St. Augustine, Florida

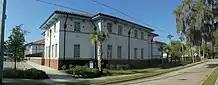
Ray Charles Center and the Theodore Johnson Center, at the Florida School for the Deaf and Blind

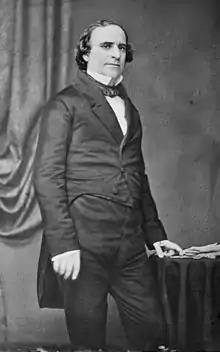
United States Senator David Levy Yulee

Bus service is operated by the Sunshine Bus Company, based in St. Augustine Beach. Buses operate mainly between shopping centers across town, but a few go to Hastings and Jacksonville, where one can connect to JTA for additional service across Jacksonville.